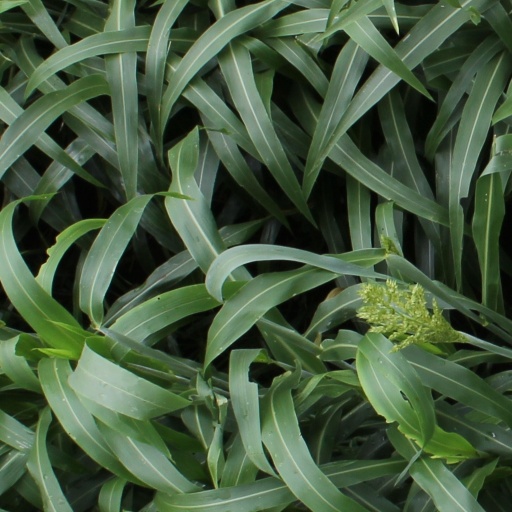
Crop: sorghum